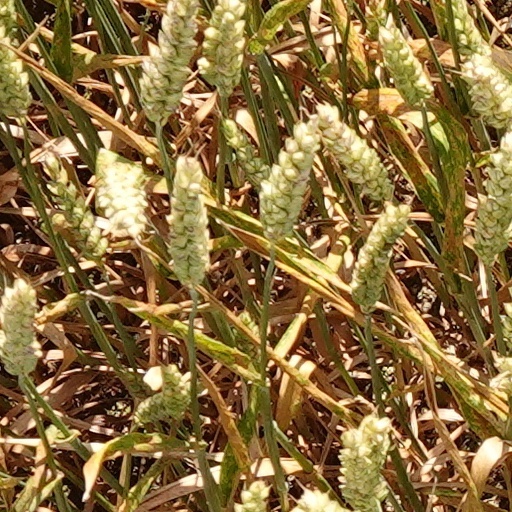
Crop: wheat